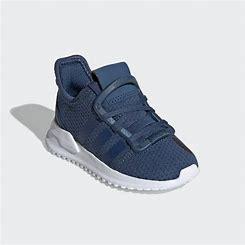
Brand: Adidas
Model: U_path Run